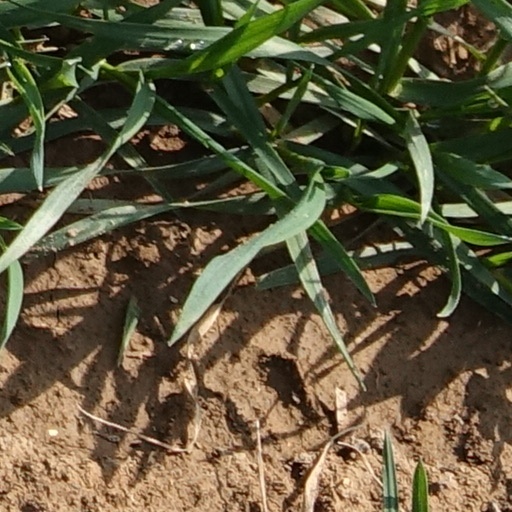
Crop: wheat